Henry Aitchison Hankey

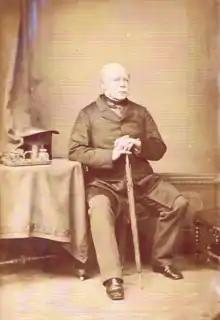
General Henry Aitchison Hankey

General Henry Aitchison Hankey (6 October 1805 – 24 June 1886) was a senior British Army officer.